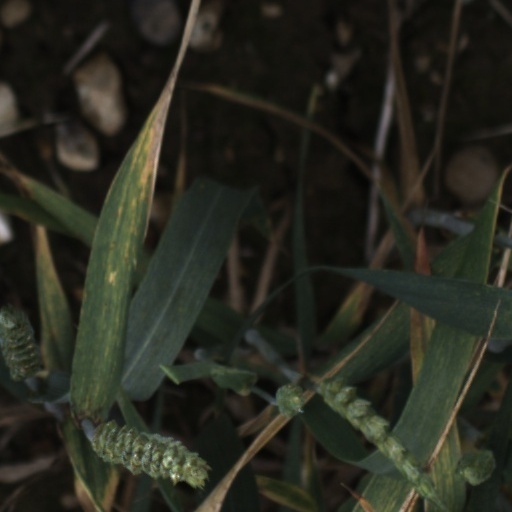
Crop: wheat